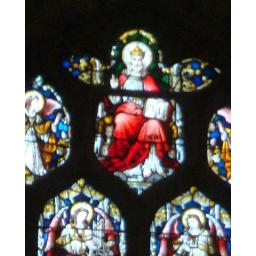
St Nicholas Church in Galway-stain glass window close up